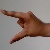
The image shows a hand gesture representing the letter 'Z' in Indian Sign Language.